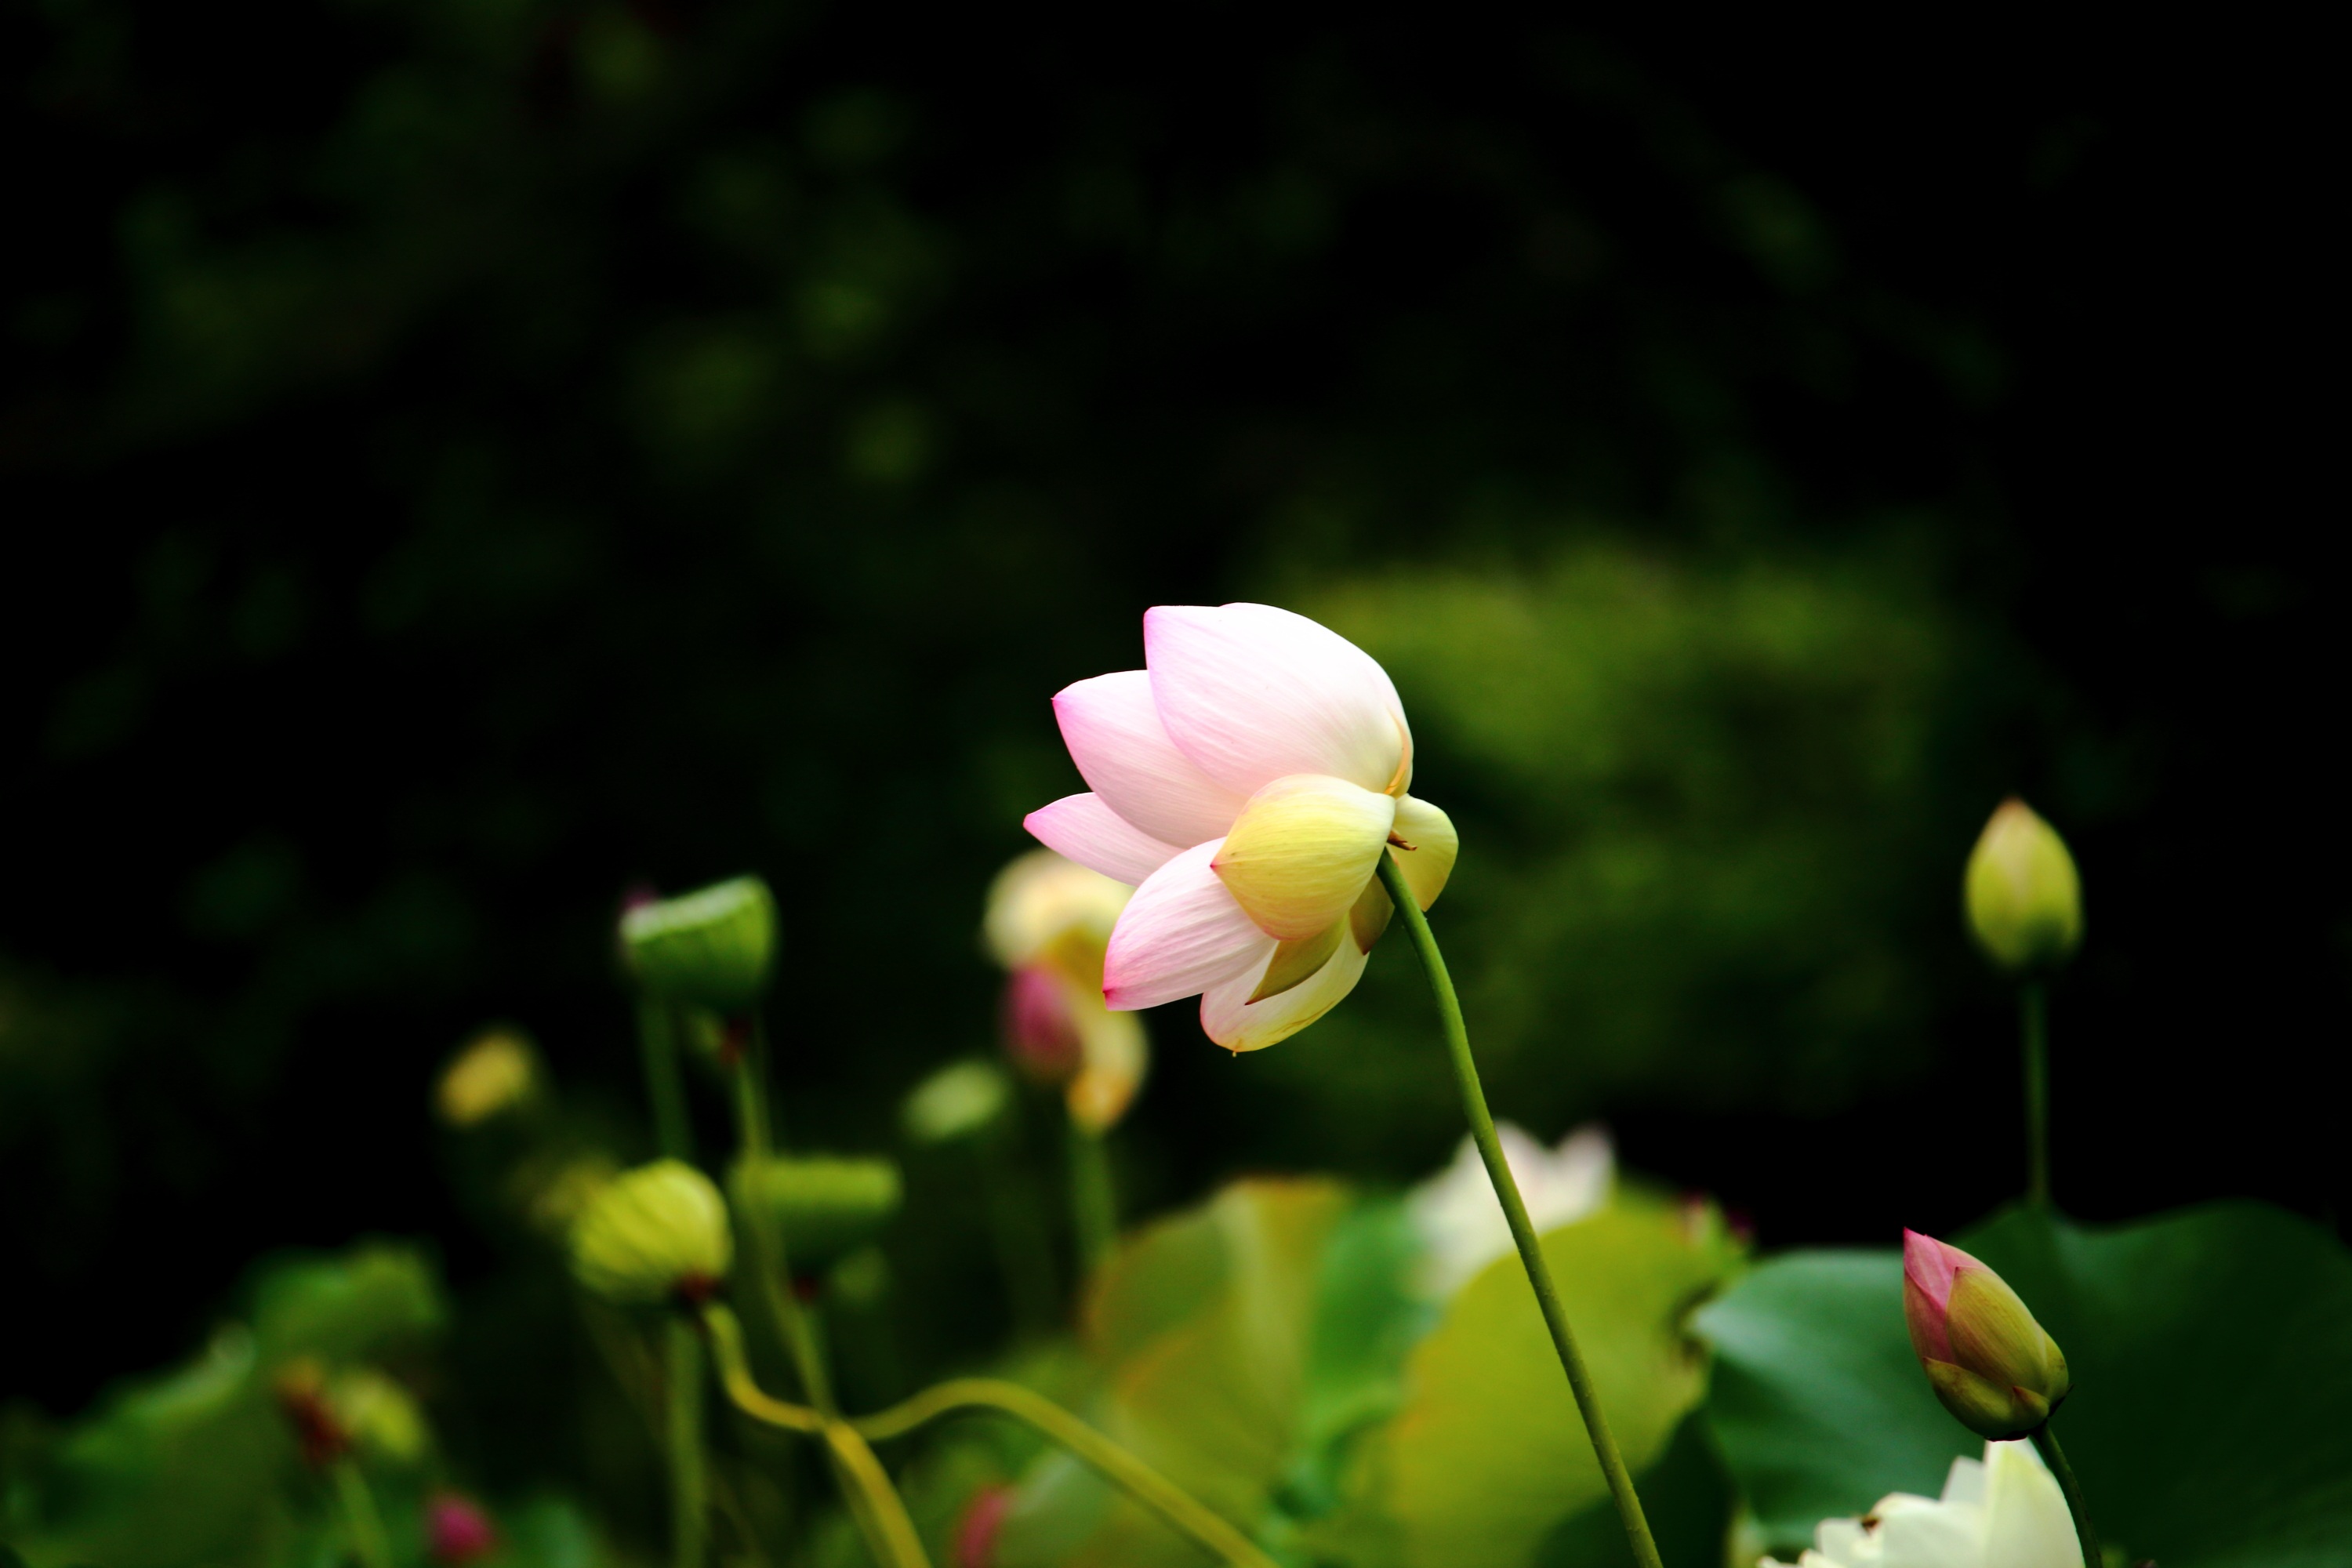
flower, nature, flora, plant, green, yellow, botany, blossom, macro photography, land plant, petal, sacred lotus, aquatic plant, flowering plant, wildflower, lotus, sunlight, lotus family, plant stem, bud